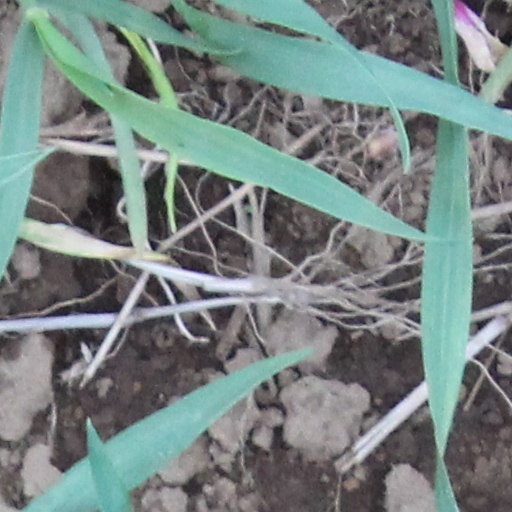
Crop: wheat